Bradenton, Florida

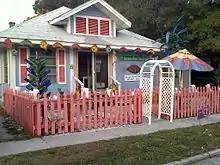
Some of the restored homes

Bradenton was affected by World War II like many other cities in Florida and the United States. During the war, Manatee County had its own Civil Defense battalion in it with two subunits existing in Bradenton and another for nearby Manatee. A recreational center was opened in March 1942 at a building on the intersection of 6th Avenue and 12th Street West in the downtown area to be used by soldiers. The recreation center closed in November 1945 and was popular with local soldiers and visited even by those who were stationed outside of Bradenton. Police Chief Clyde Benton expanded the police force by naming 45 officers to serve without pay during the war. Camp Weatherford located at LECOM Field existed for eight months at some point during the war as a training center for the US Army Signal Corps. About 350 soldiers were trained there during its existence. The camp itself often had an issue with being flooded because of the rainy climate, showers at the camp occurring often, clothes being washed, its low elevation and is located nearby to Wares Creek. A soldier named Joe Grossman at the camp ran a radio show broadcasting on WSPB called Weatherford Shinings. Local residents accommodated the troops stationed at the base in a variety of ways. Bradenton merged with nearby Manatee (incorporated in 1888) in 1943. Manatee faced similar financial problems as Bradenton did in regards to their bonds and faced high debt levels as a result but Manatee could not pay off the bonds.